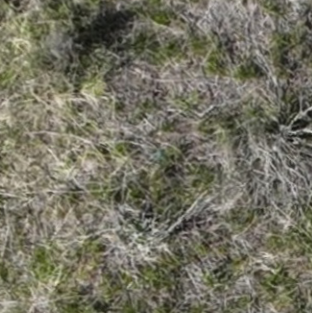
Month: may
Dye color: blue
Dye concentration: low